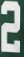
Number: 2